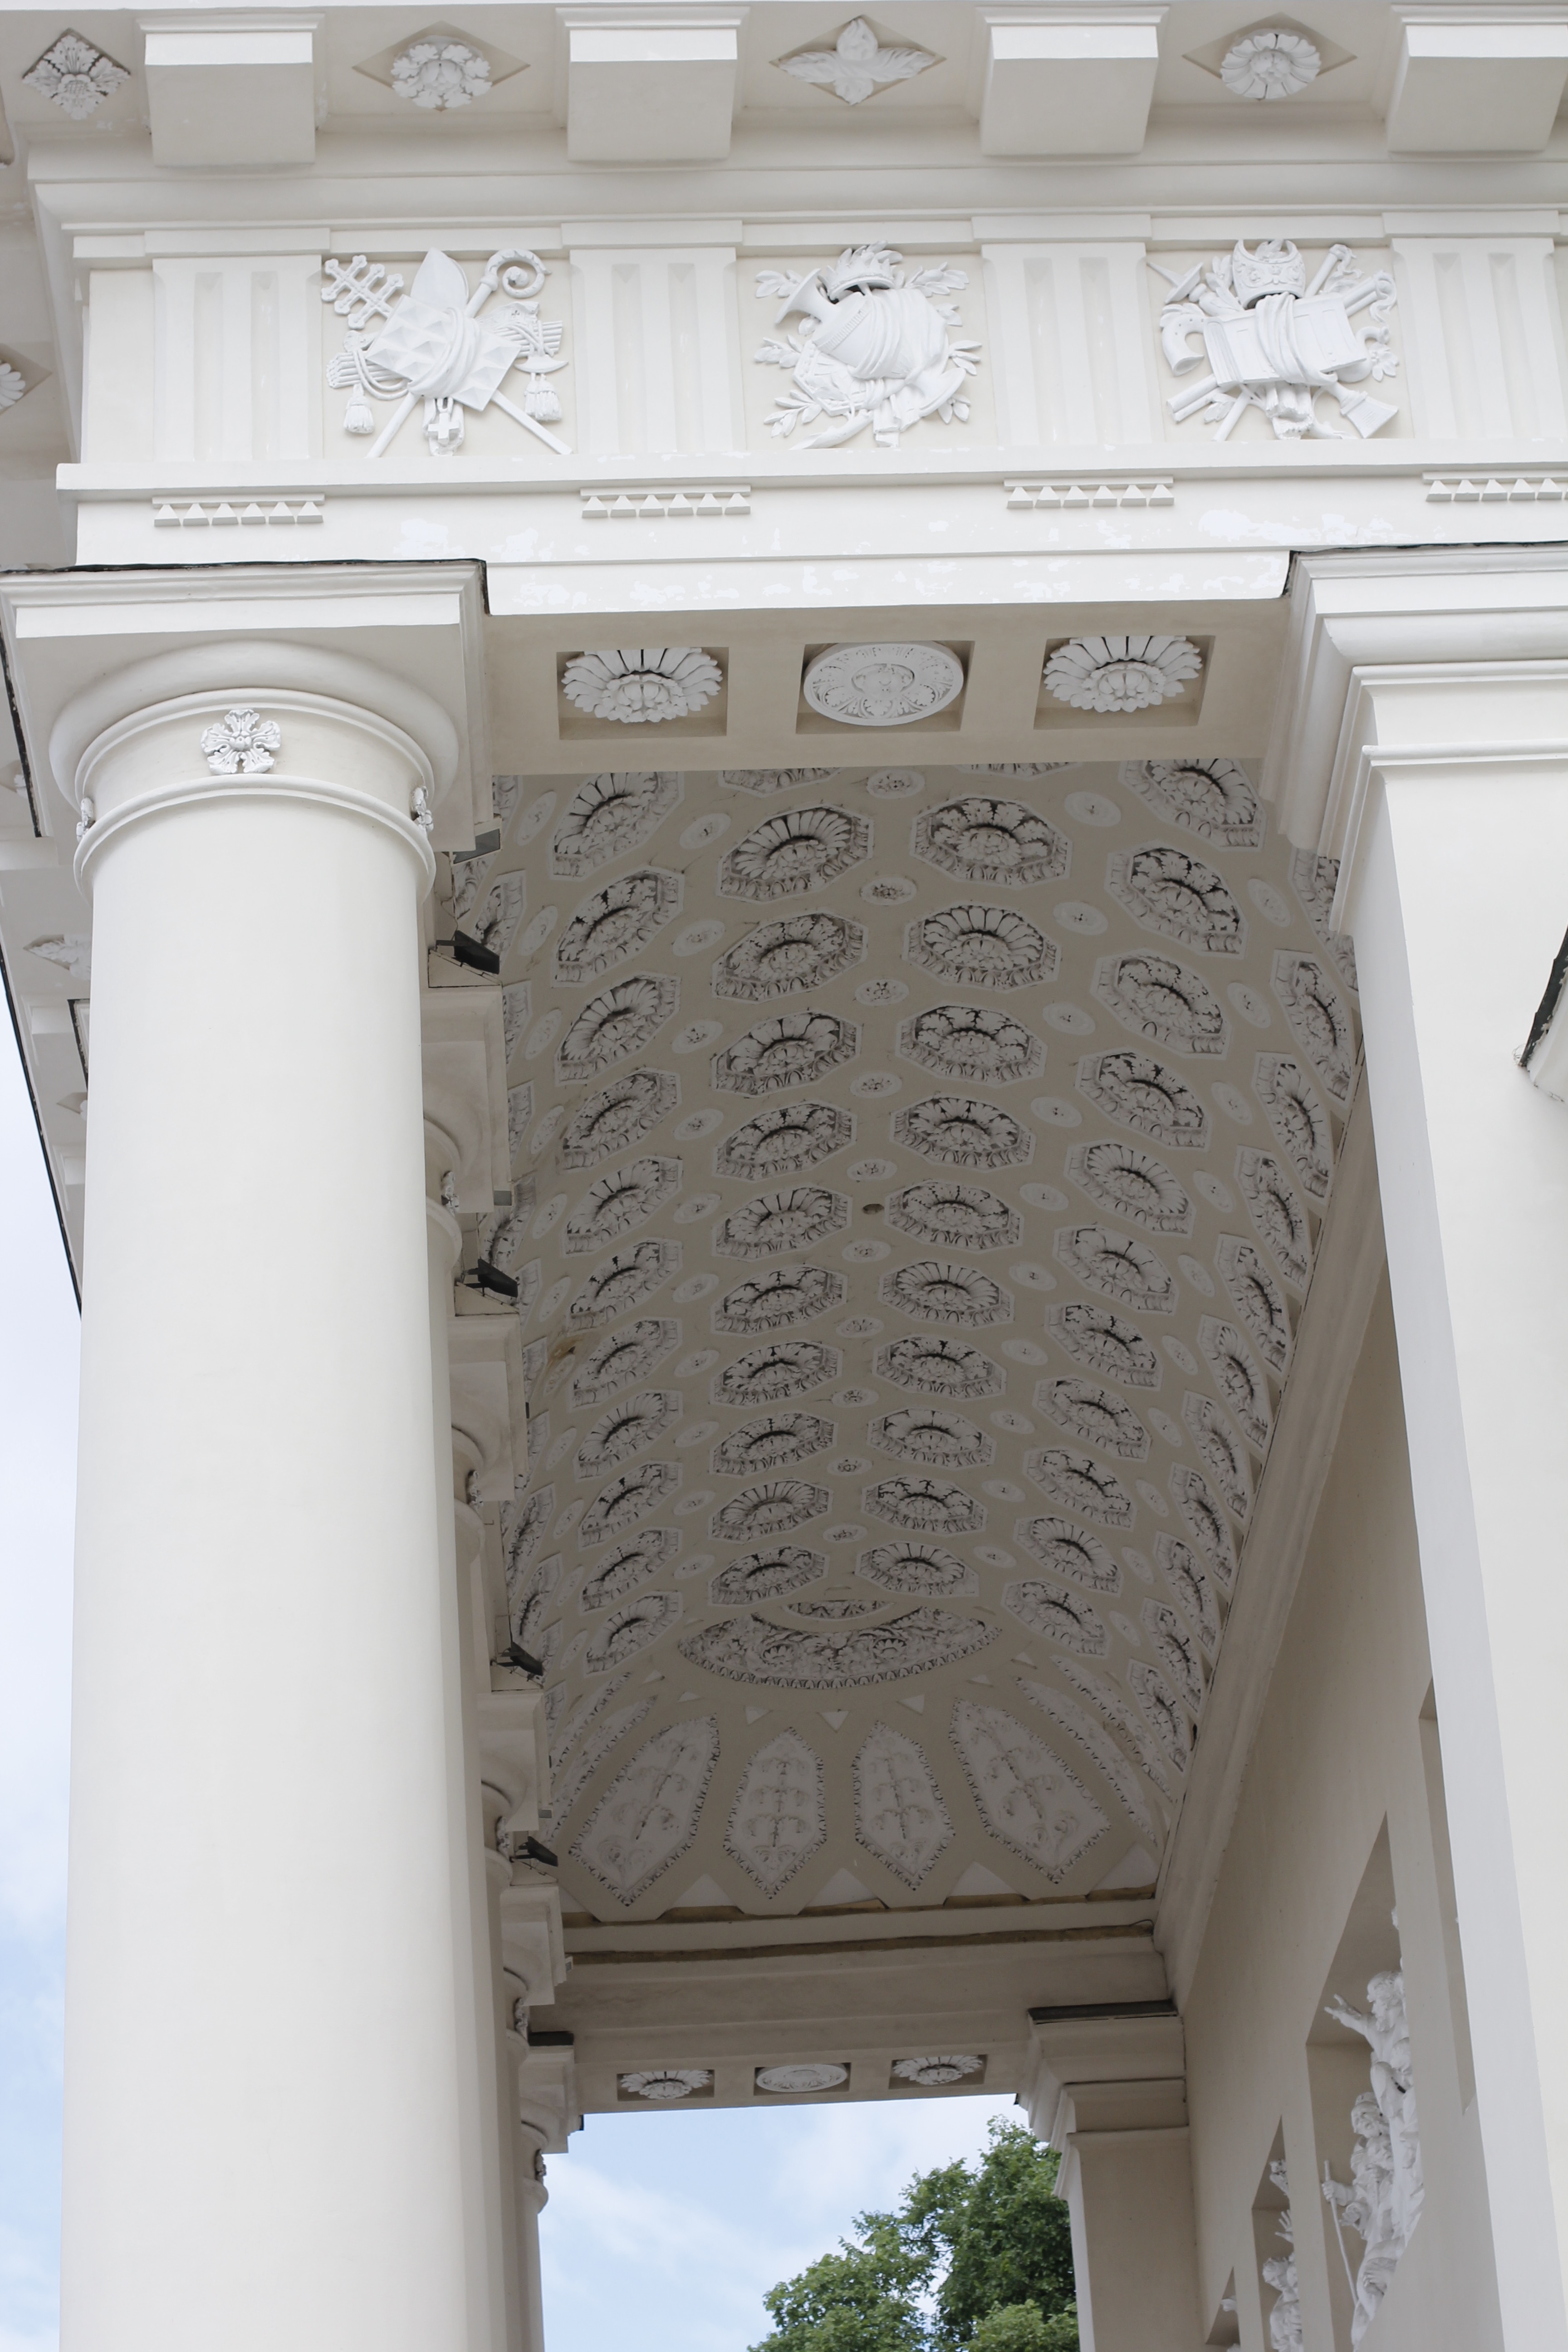
architecture, structure, white, ceiling, column, facade, material, interior design, old town, historically, molding, lithuania, vilnius, gable, eastern europe, houses facades, baluster